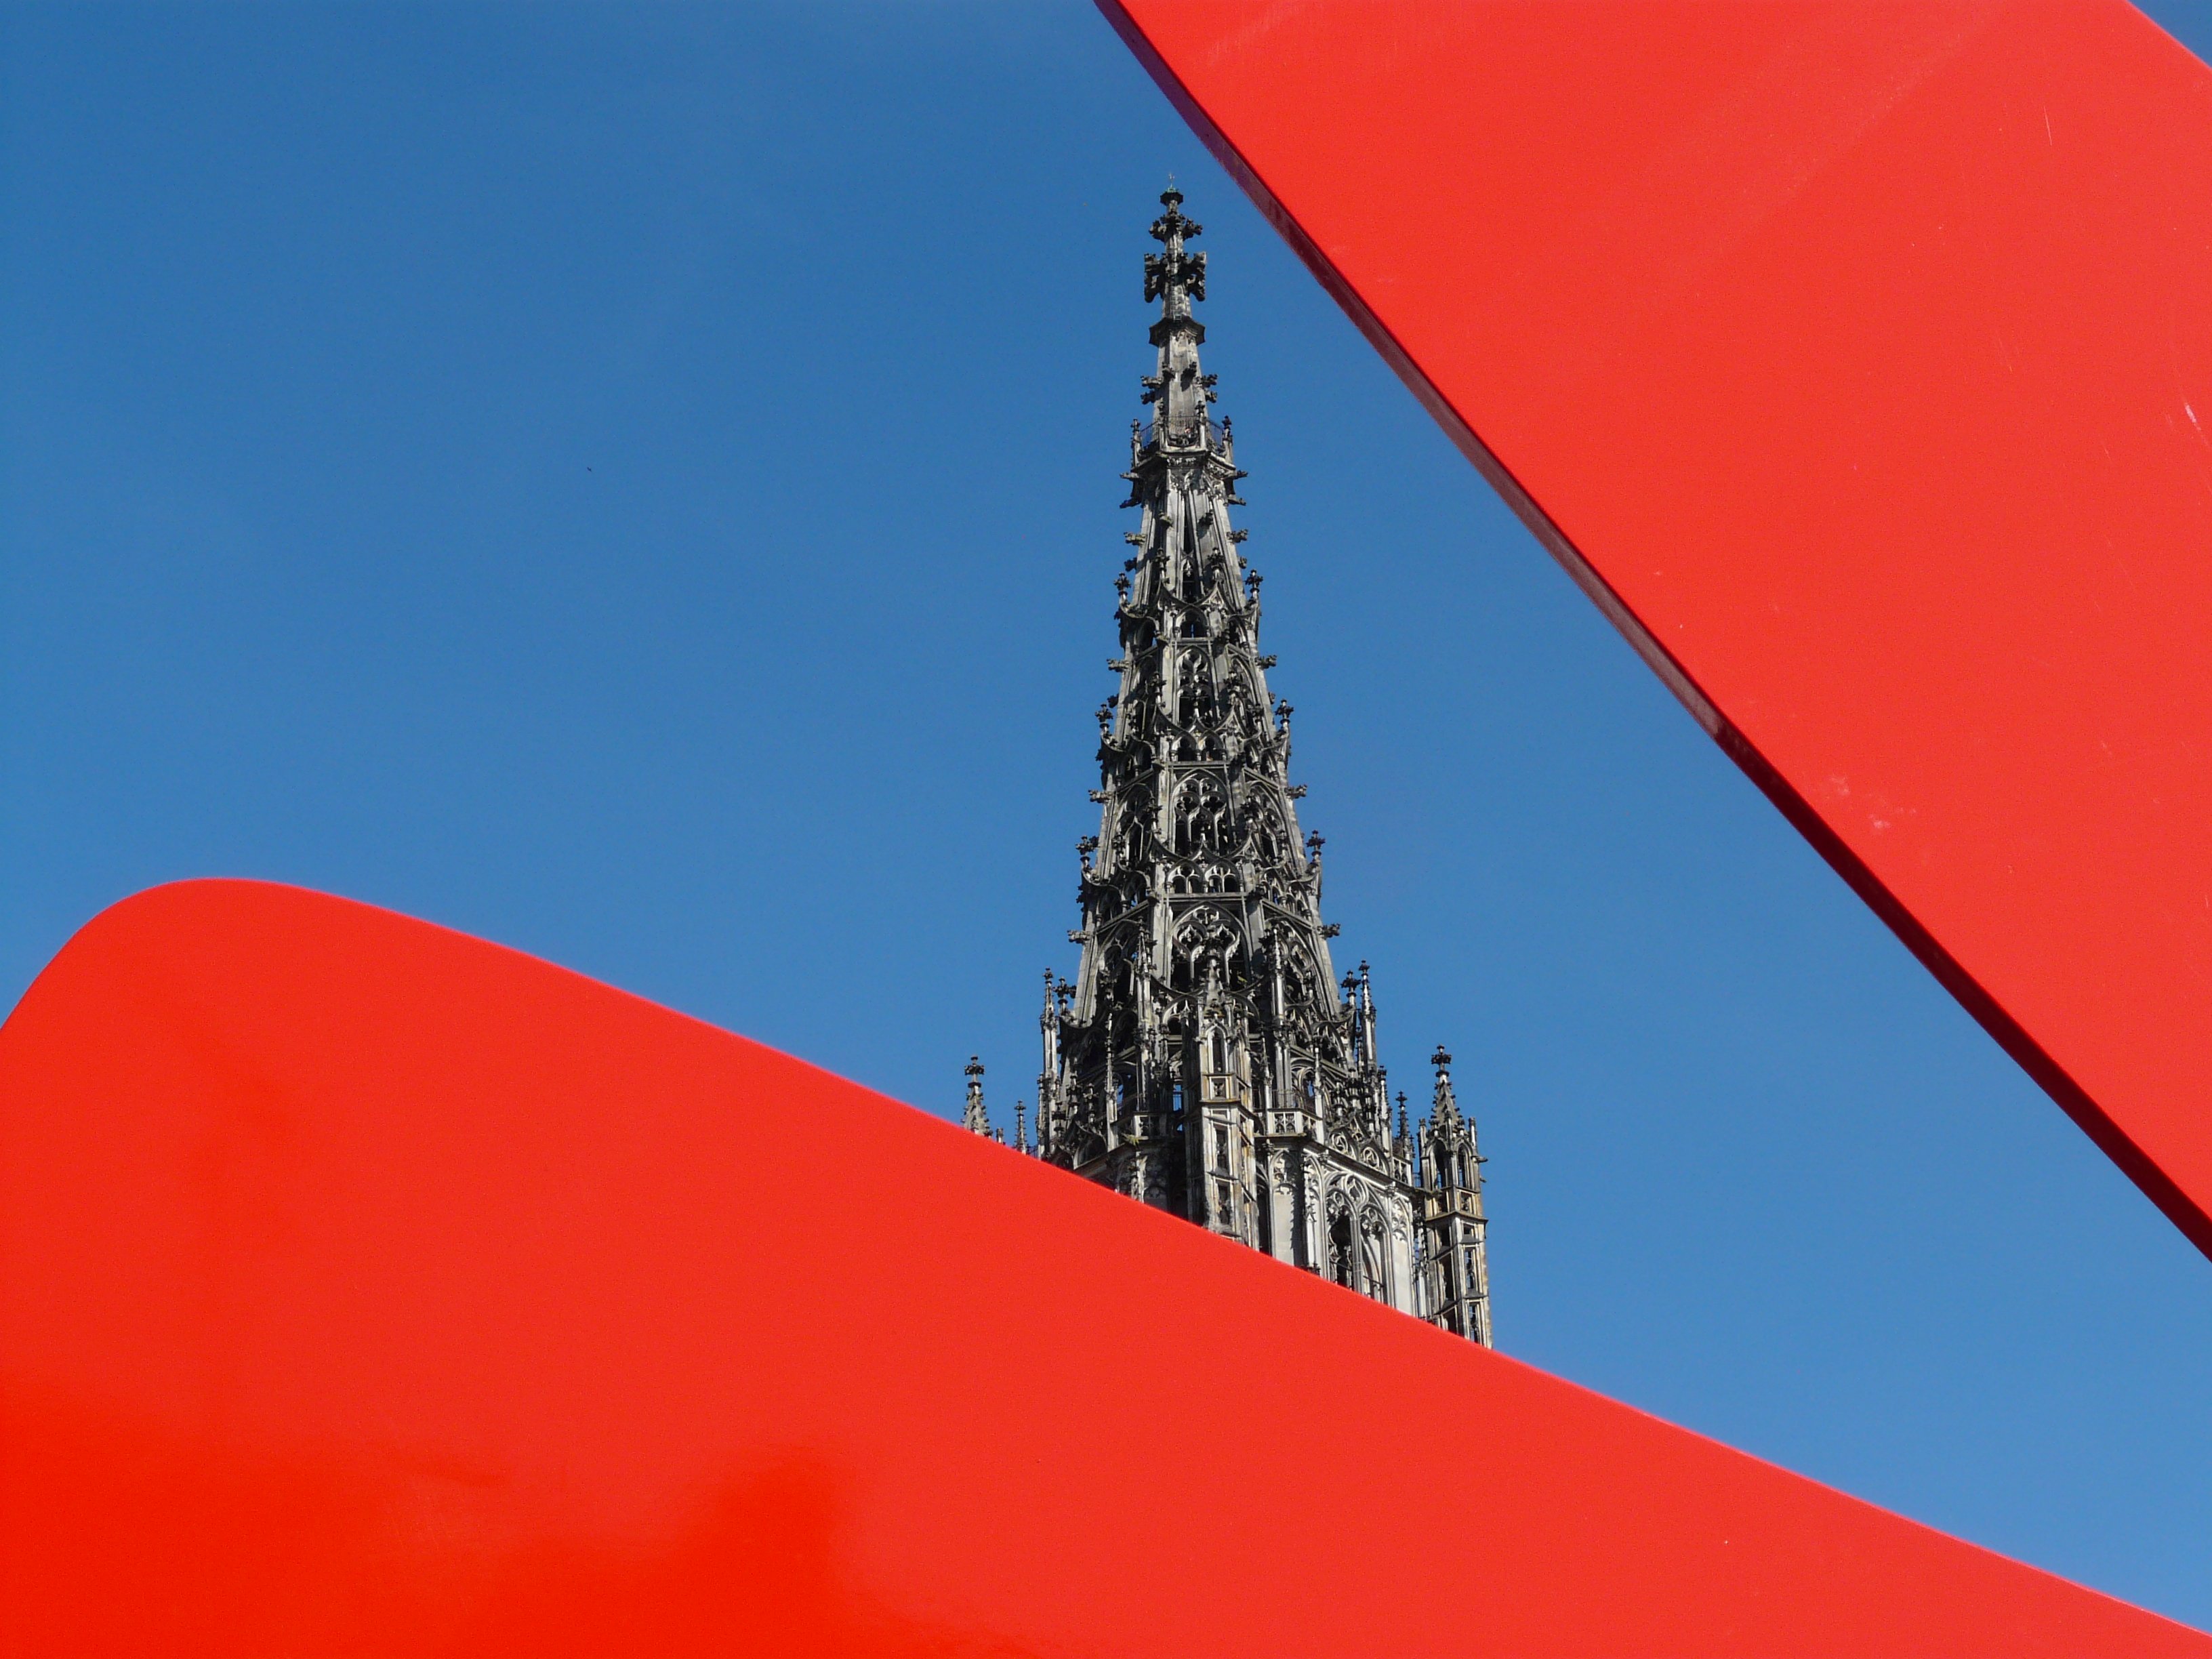
mountain, architecture, sky, building, line, red, tower, color, flag, blue, church, artwork, art, steeple, shape, ulm, munster, ulm cathedral, flag of the united states, keith haring, red dog